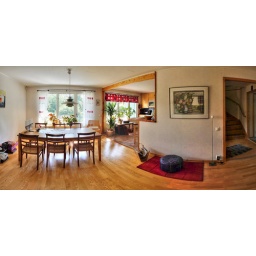
View of my dining room and kitchen in the centre.